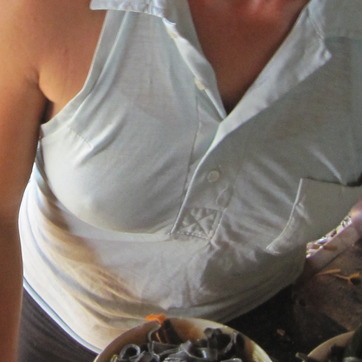
Material: fabric